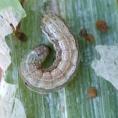
Crop: Onion
Condition: caterpillar-p